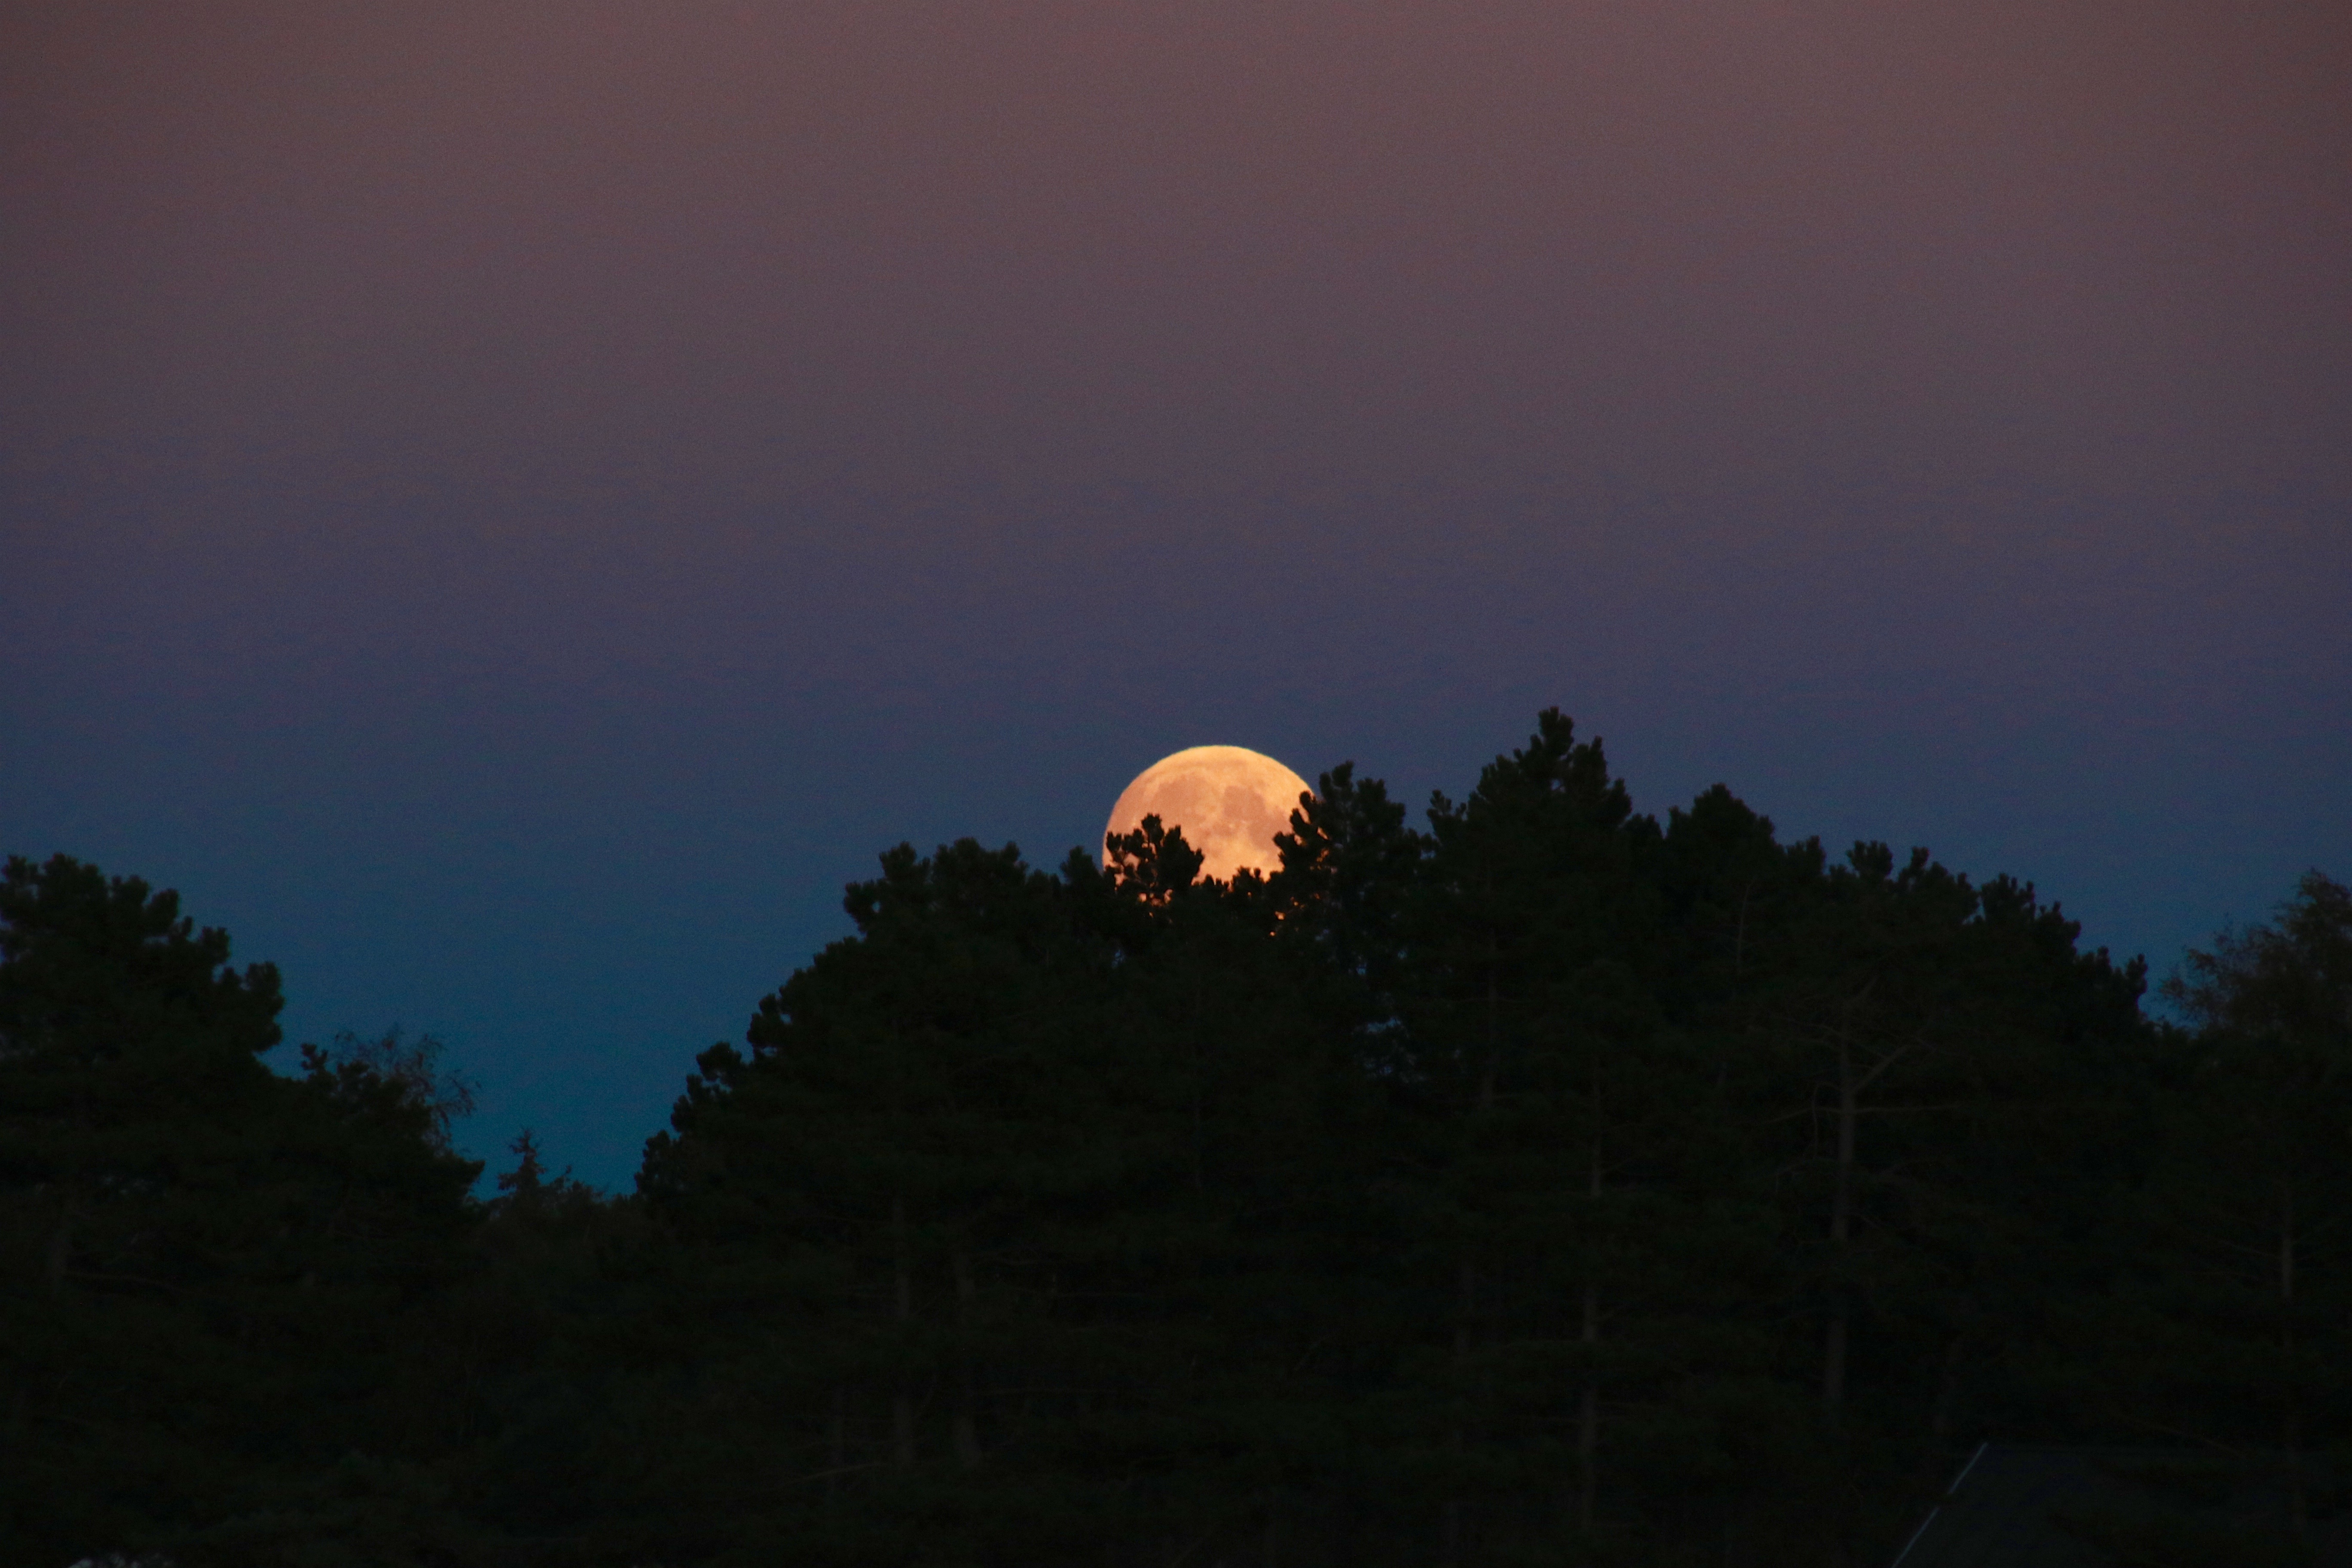
light, cloud, sky, sun, sunrise, sunset, night, sunlight, morning, dawn, atmosphere, dusk, evening, reflection, darkness, moon, full moon, moonlight, astronomical object, atmospheric phenomenon, atmosphere of earth